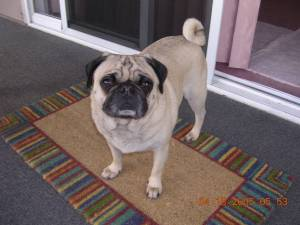
Breed: pug